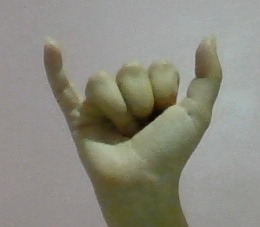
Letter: ya